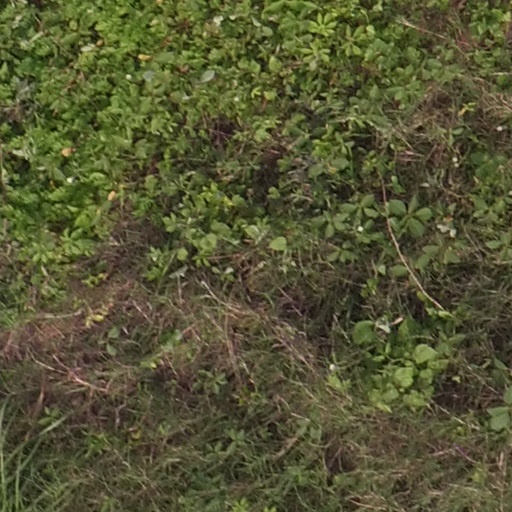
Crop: maize; corn